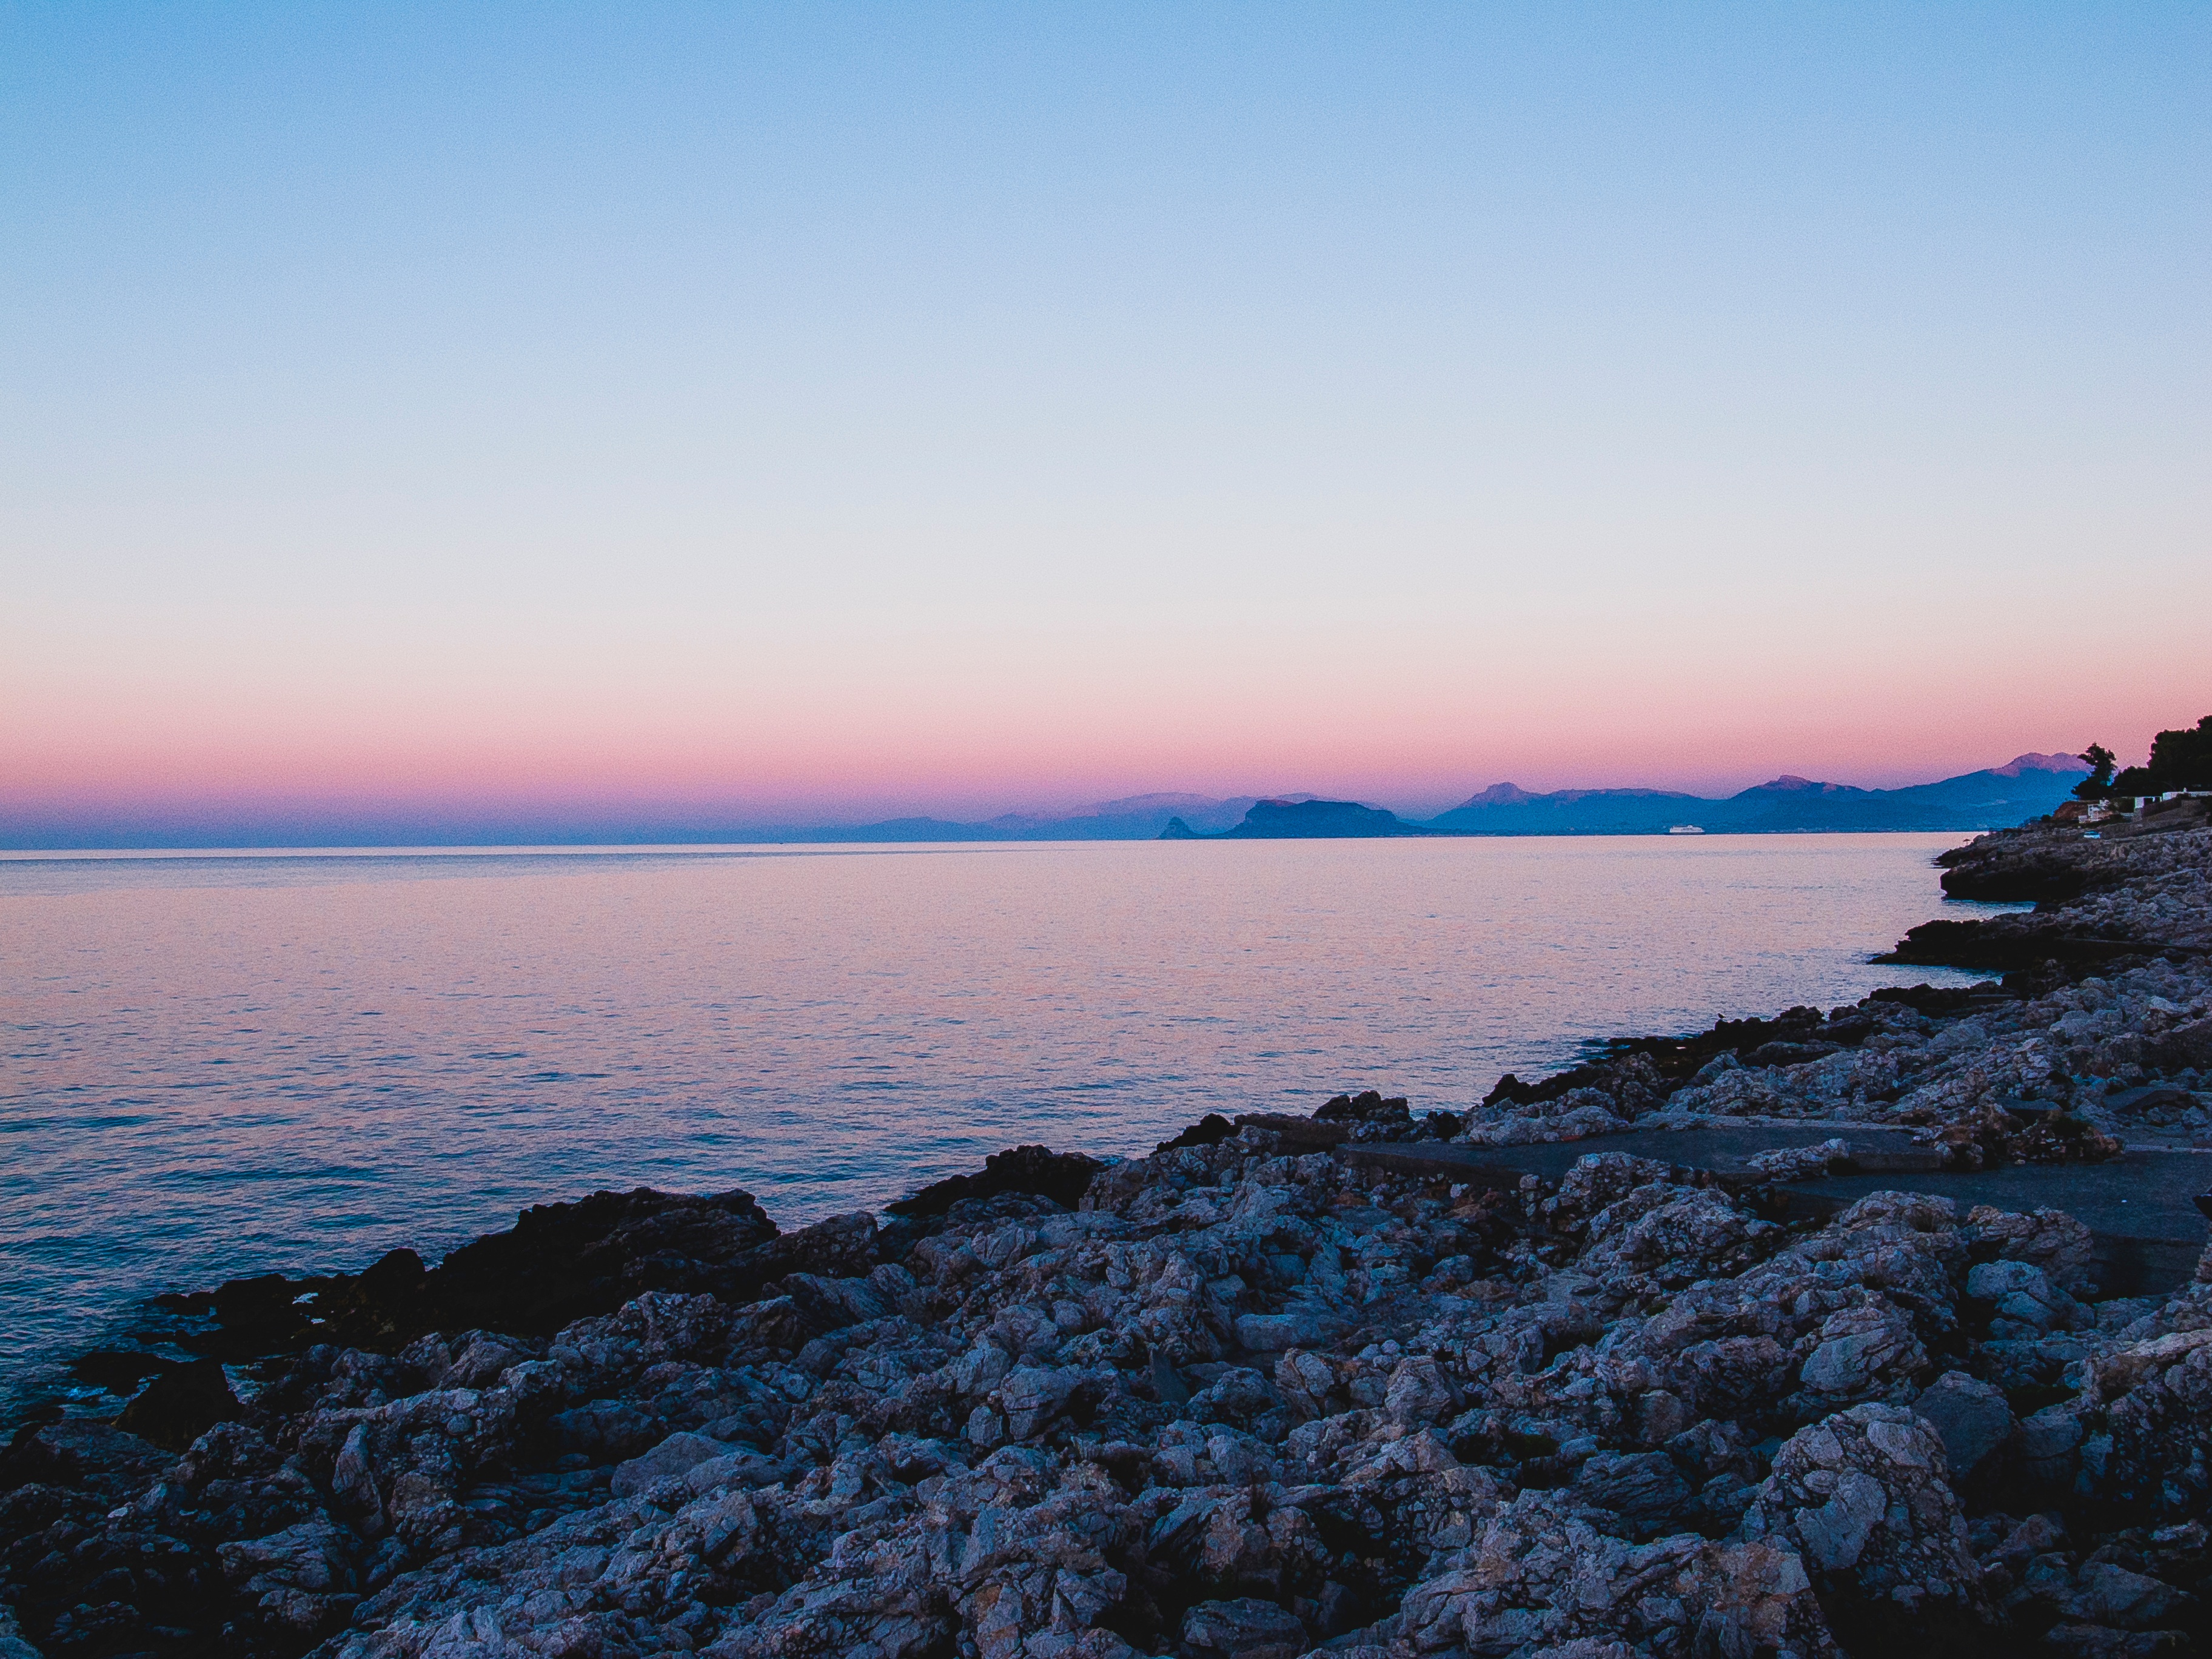
beach, sea, coast, rock, ocean, horizon, sky, sunrise, sunset, morning, shore, wave, dawn, cliff, dusk, evening, bay, body of water, cape, wind wave